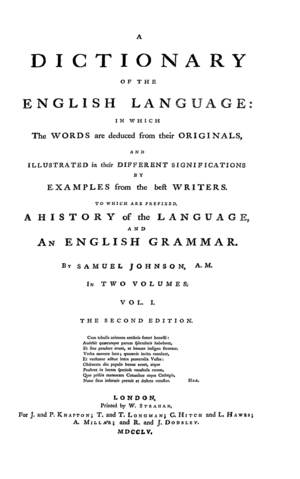
Publié le 15 avril 1755 et dû à Samuel Johnson, A Dictionary of the English Language, édité quelquefois sous le nom de Johnson's Dictionary, est parmi les dictionnaires qui ont eu le plus d'influence dans l'histoire de la langue anglaise.